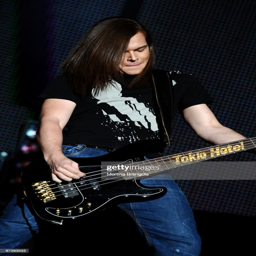
celebrity of the rock band performs .